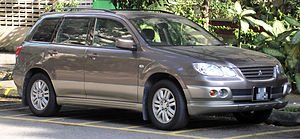
Mitsubishi Outlander / Første generation (CU0W)
Mitsubishi Outlander er en kompakt SUV fra den japanske bilfabrikant Mitsubishi.